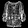
Label: Shirt